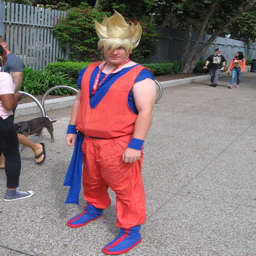
near sports facility i saw this cosplay of film character from adventure tv program .